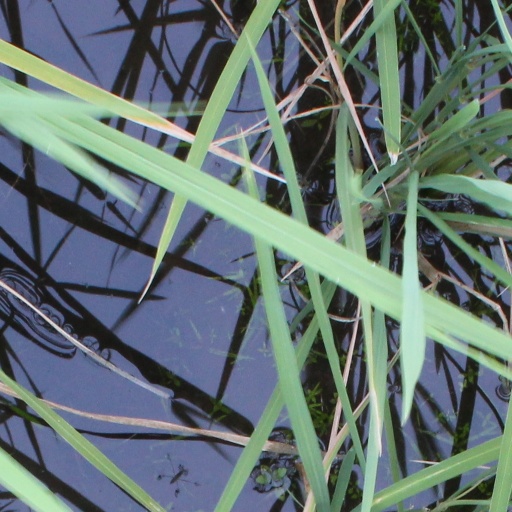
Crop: rice